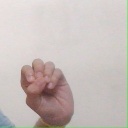
अक्षर: उ